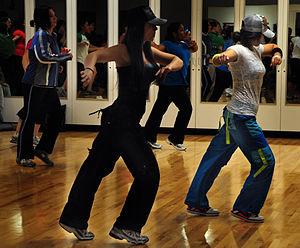
La Zumba est un programme d'entraînement physique complet, alliant tous les éléments de la remise en forme : cardio et préparation musculaire, équilibre et flexibilité. Les chorégraphies s'inspirent principalement des danses latines, mais aussi de styles variés comme la danse du ventre ou la Quebradita. Selon le site de la compagnie Zumba Fitness LLC, plus de 15 millions de personnes participeraient hebdomadairement à un cours de Zumba ; ces cours seraient dispensés dans environ 200 000 endroits répartis dans 180 pays